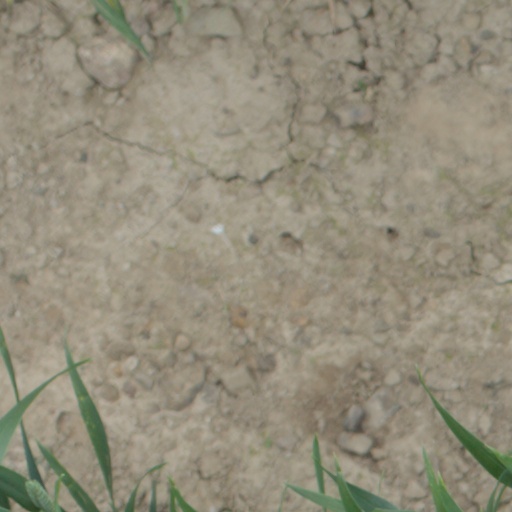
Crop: wheat